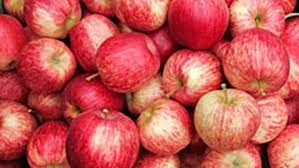
Label: apple